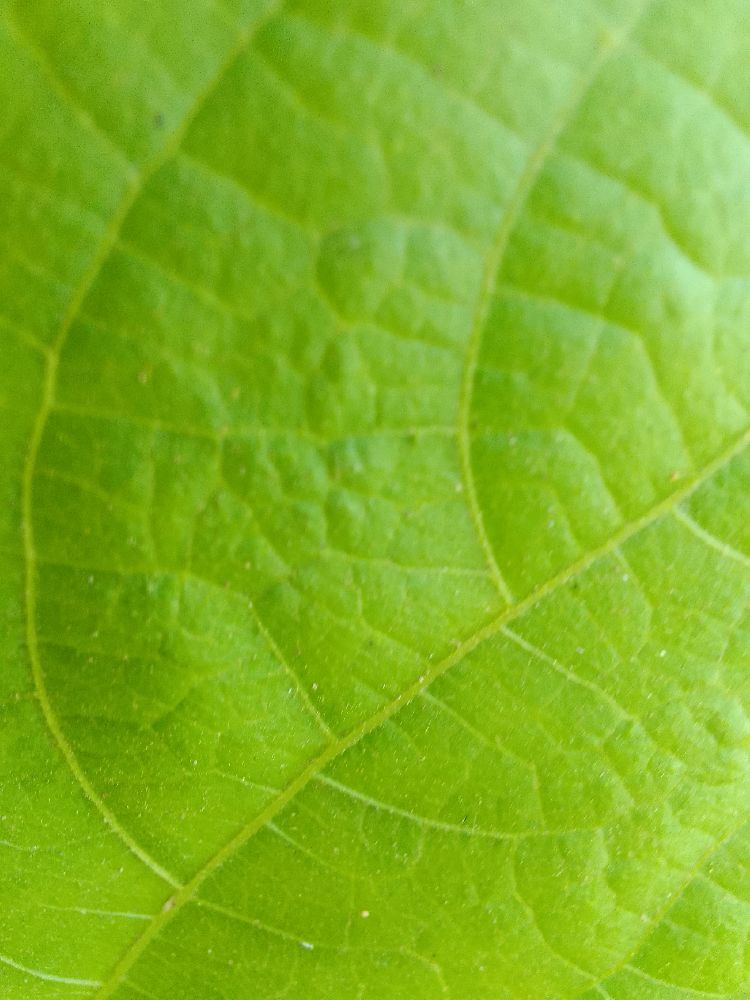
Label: healthy